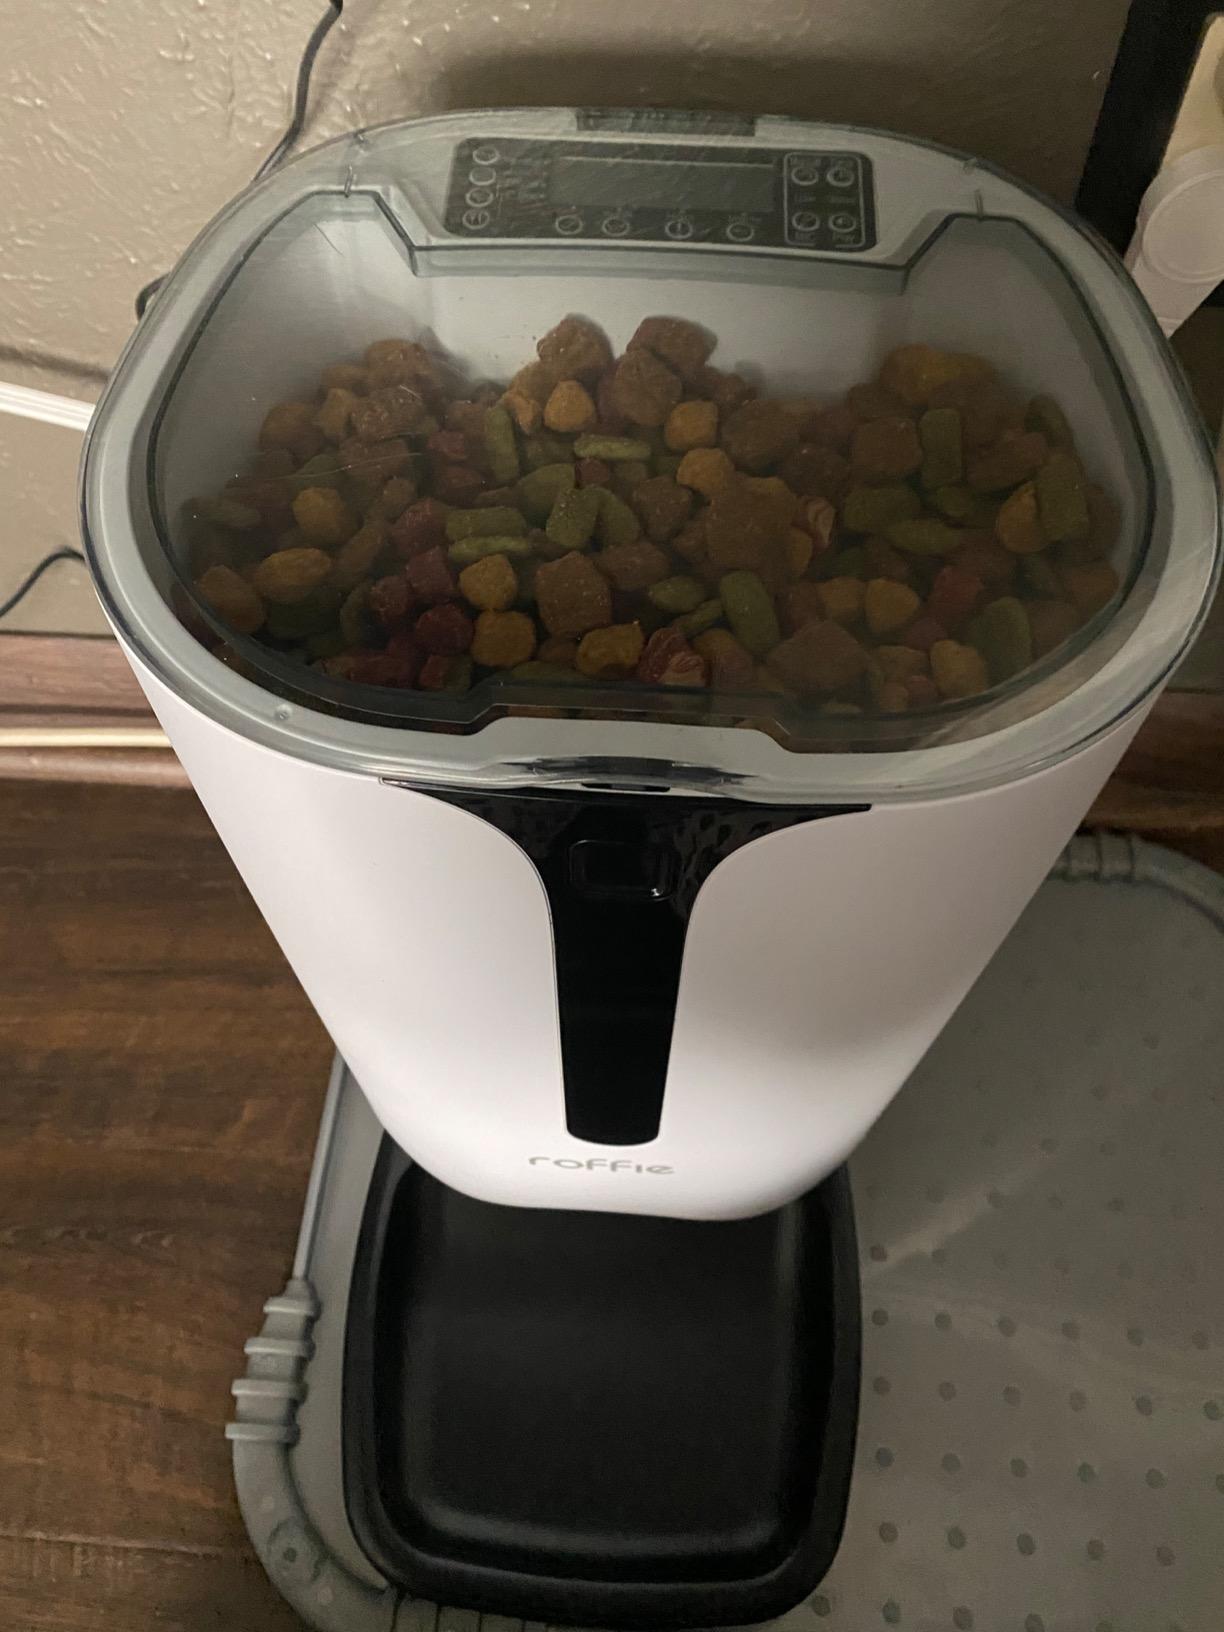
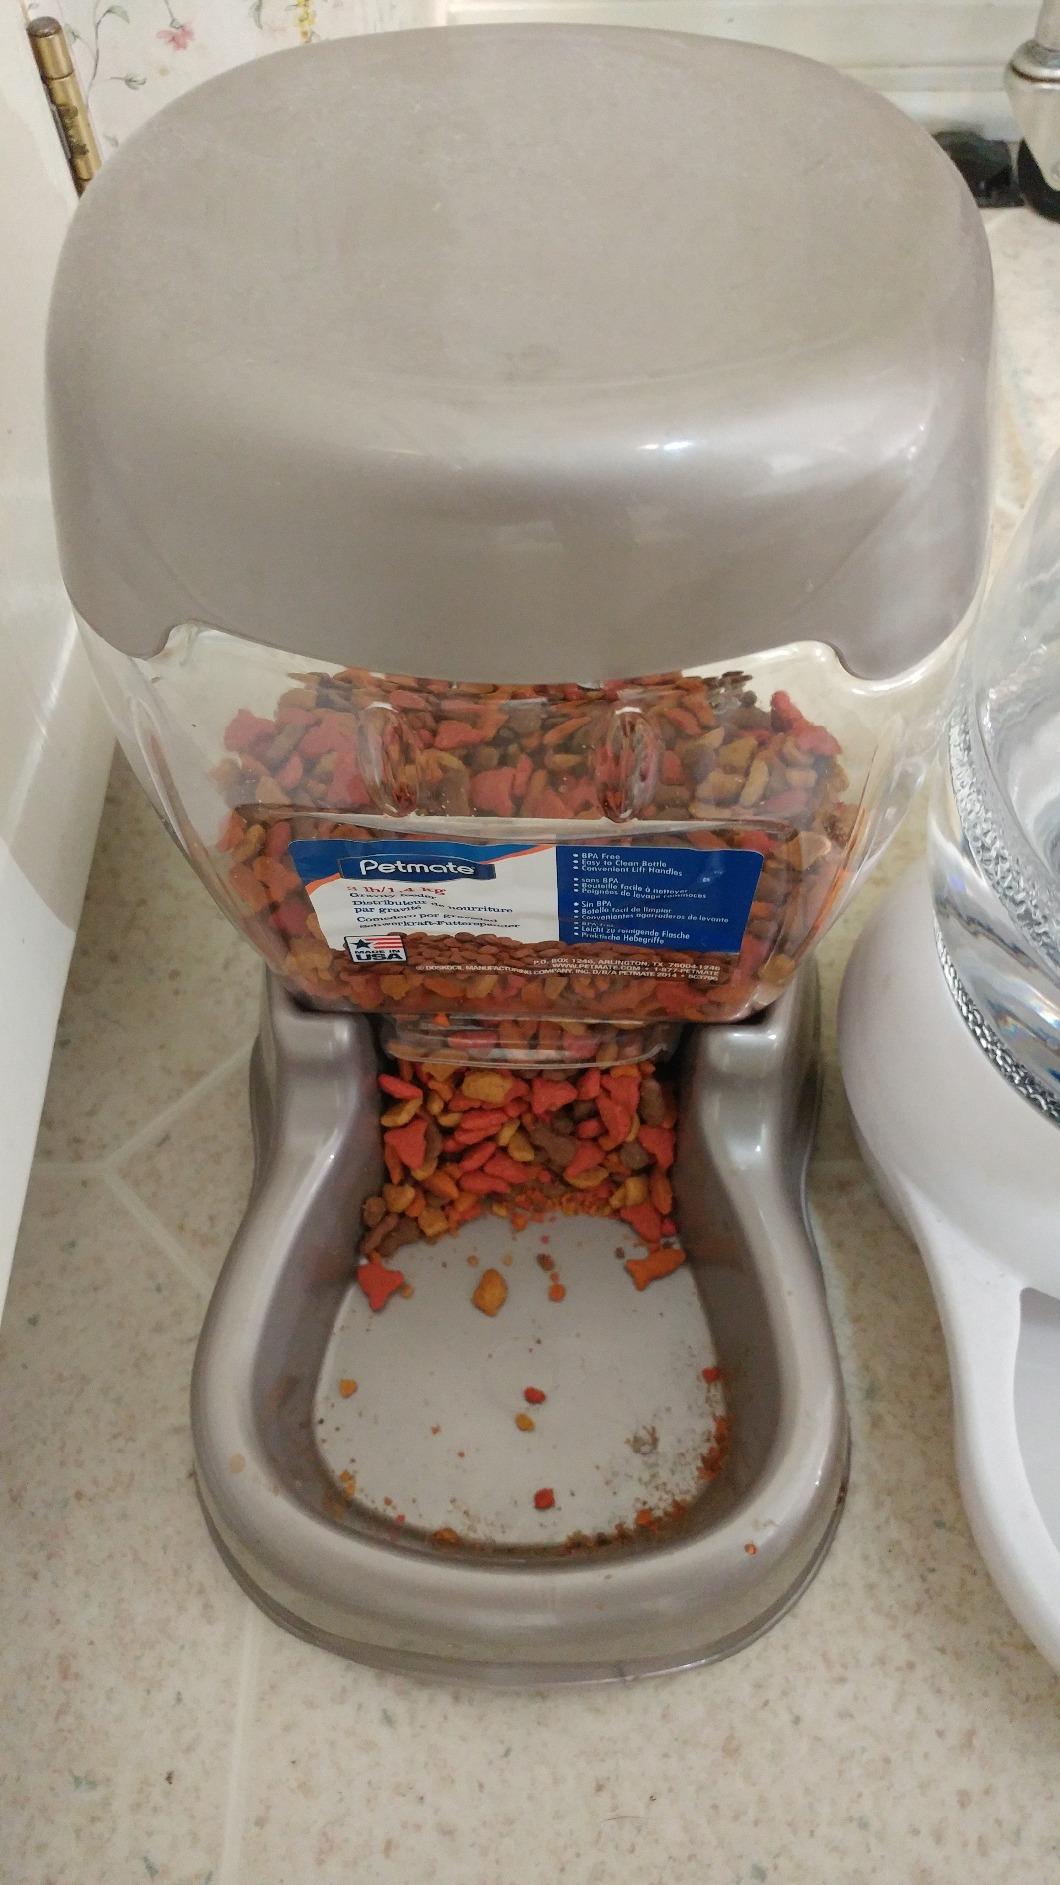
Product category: items_feeder
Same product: no